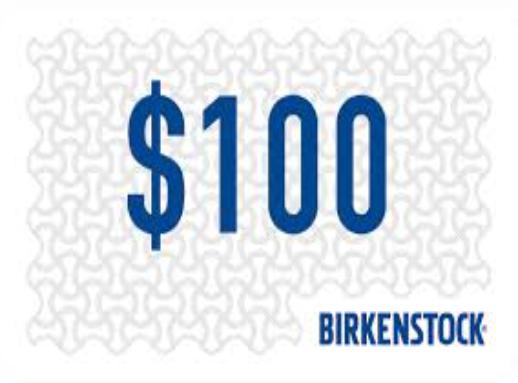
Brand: Birkenstock
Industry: Clothes